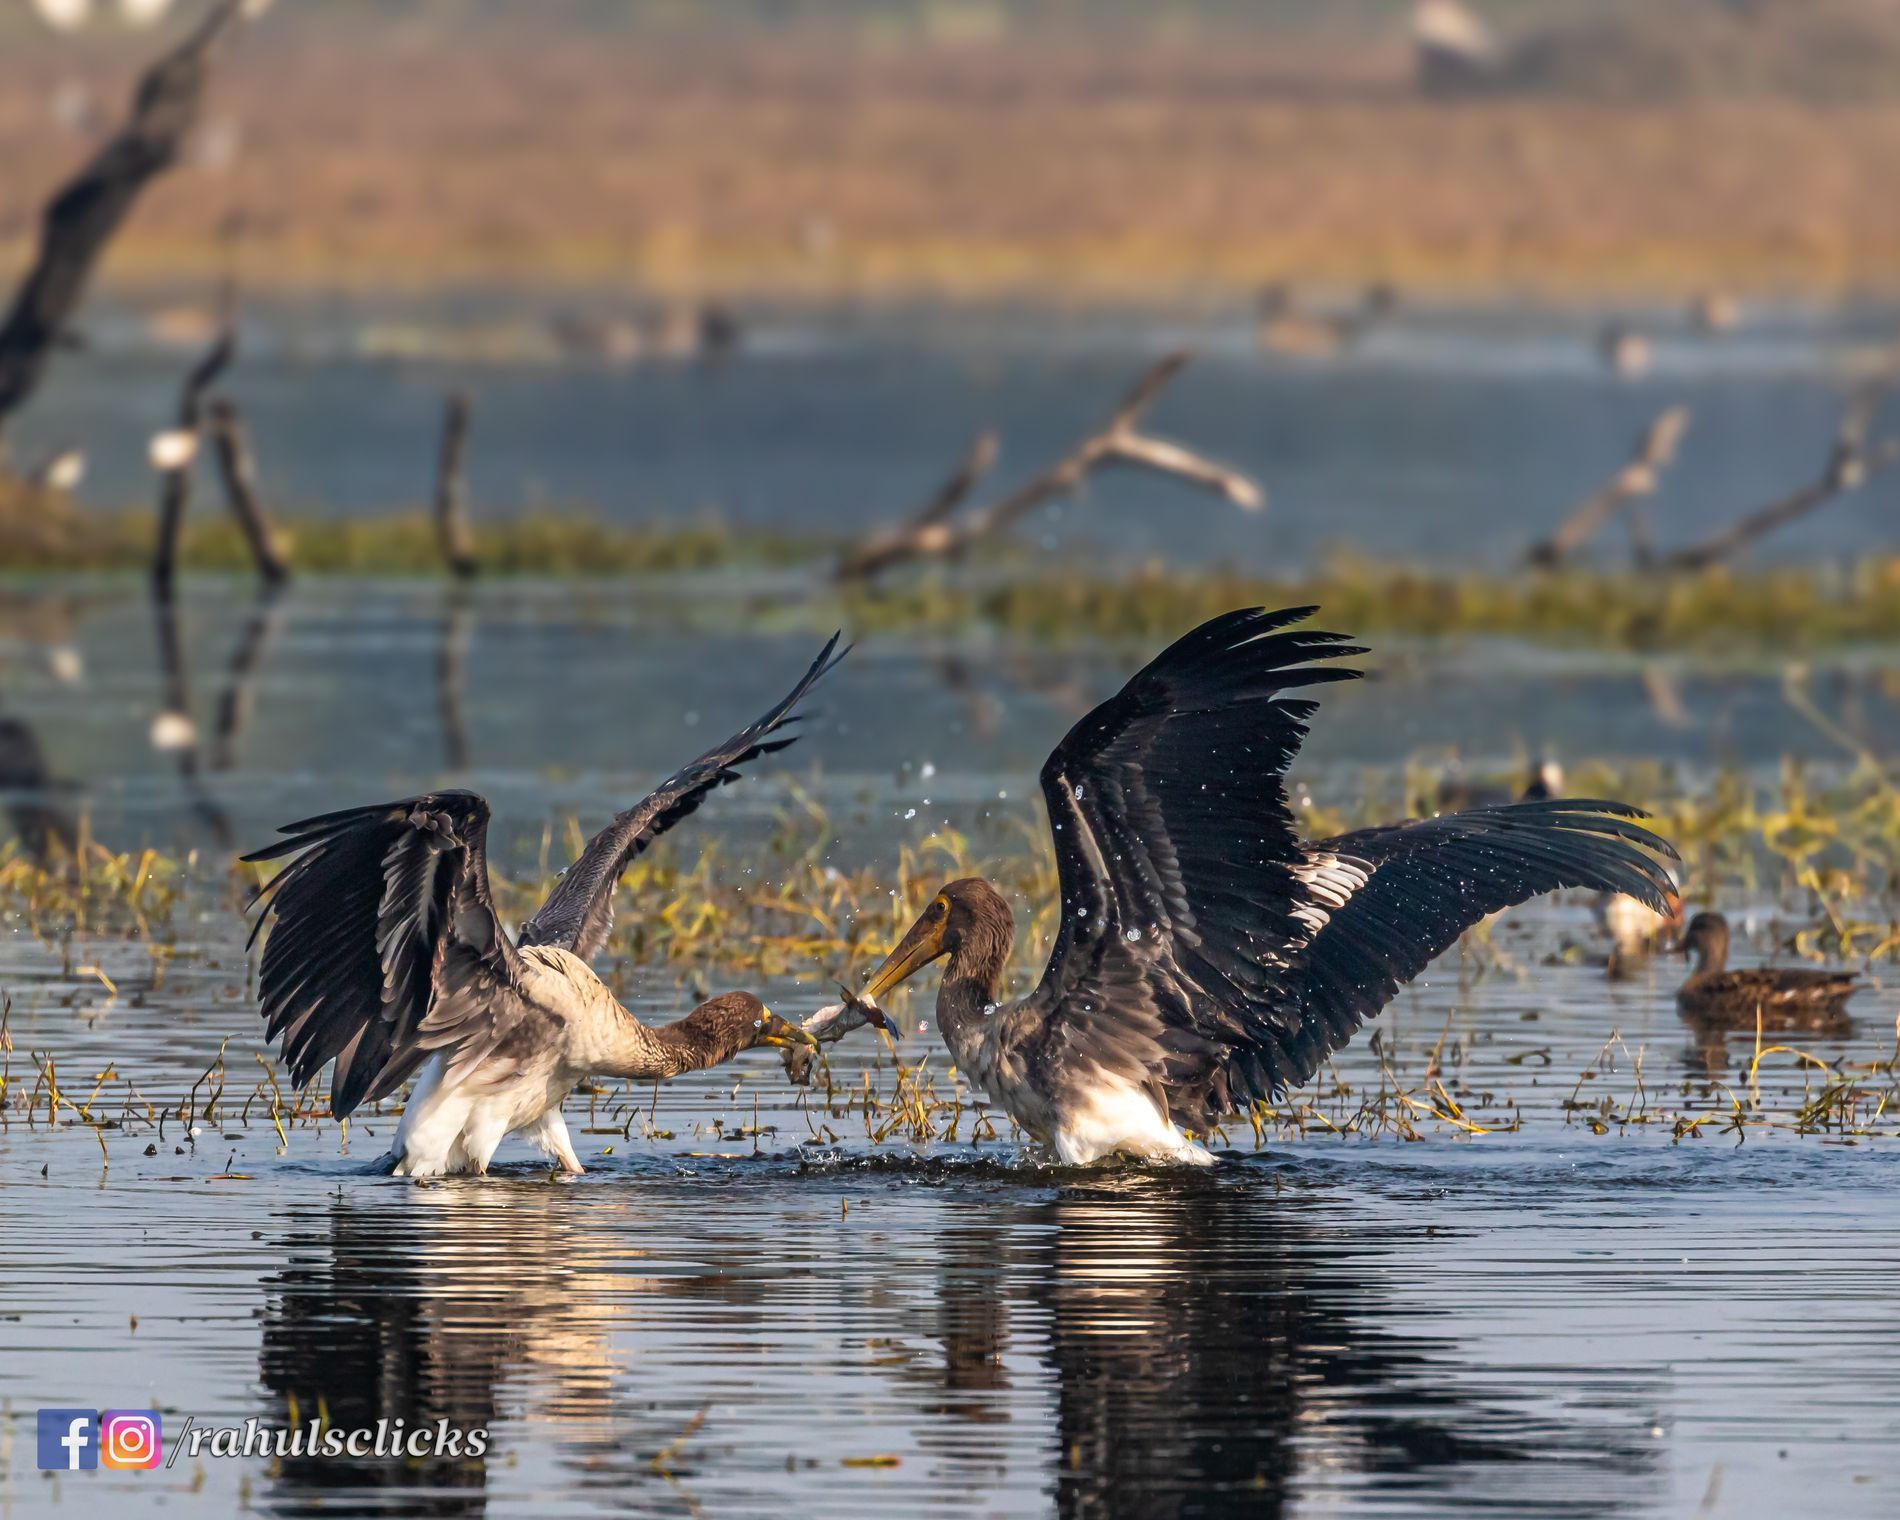
Struggle for Survival
The photo shows two large anhinga engaging in a hot fight over a freshly caught fish. One of the birds, half submerged in the water, has the fish held firmly between its long pointed beak, while the other bird, outstretched wings, aggressively tries to snatch the food
Action shot that neatly shows the raw struggle to live in the wild. The moment when the two birds face each other is a moment of confrontation, possibly between young or rival species
Labels: Land, Nature, Outdoors, Animal, Bird, Anhinga, Waterfowl, Water, Cormorant, Crane Bird, Stork, Vulture, Pond, Swamp, Flying, Eagle, Beak, Heron, Fish, Lake
Camera: Canon Canon EOS 7D Mark II
Lens: EF100-400mm f/4.5-5.6L IS II USM
Aperture: F5.6
Exposure: 1/2000 sec
ISO: 250
Focal length: 400.0 mm